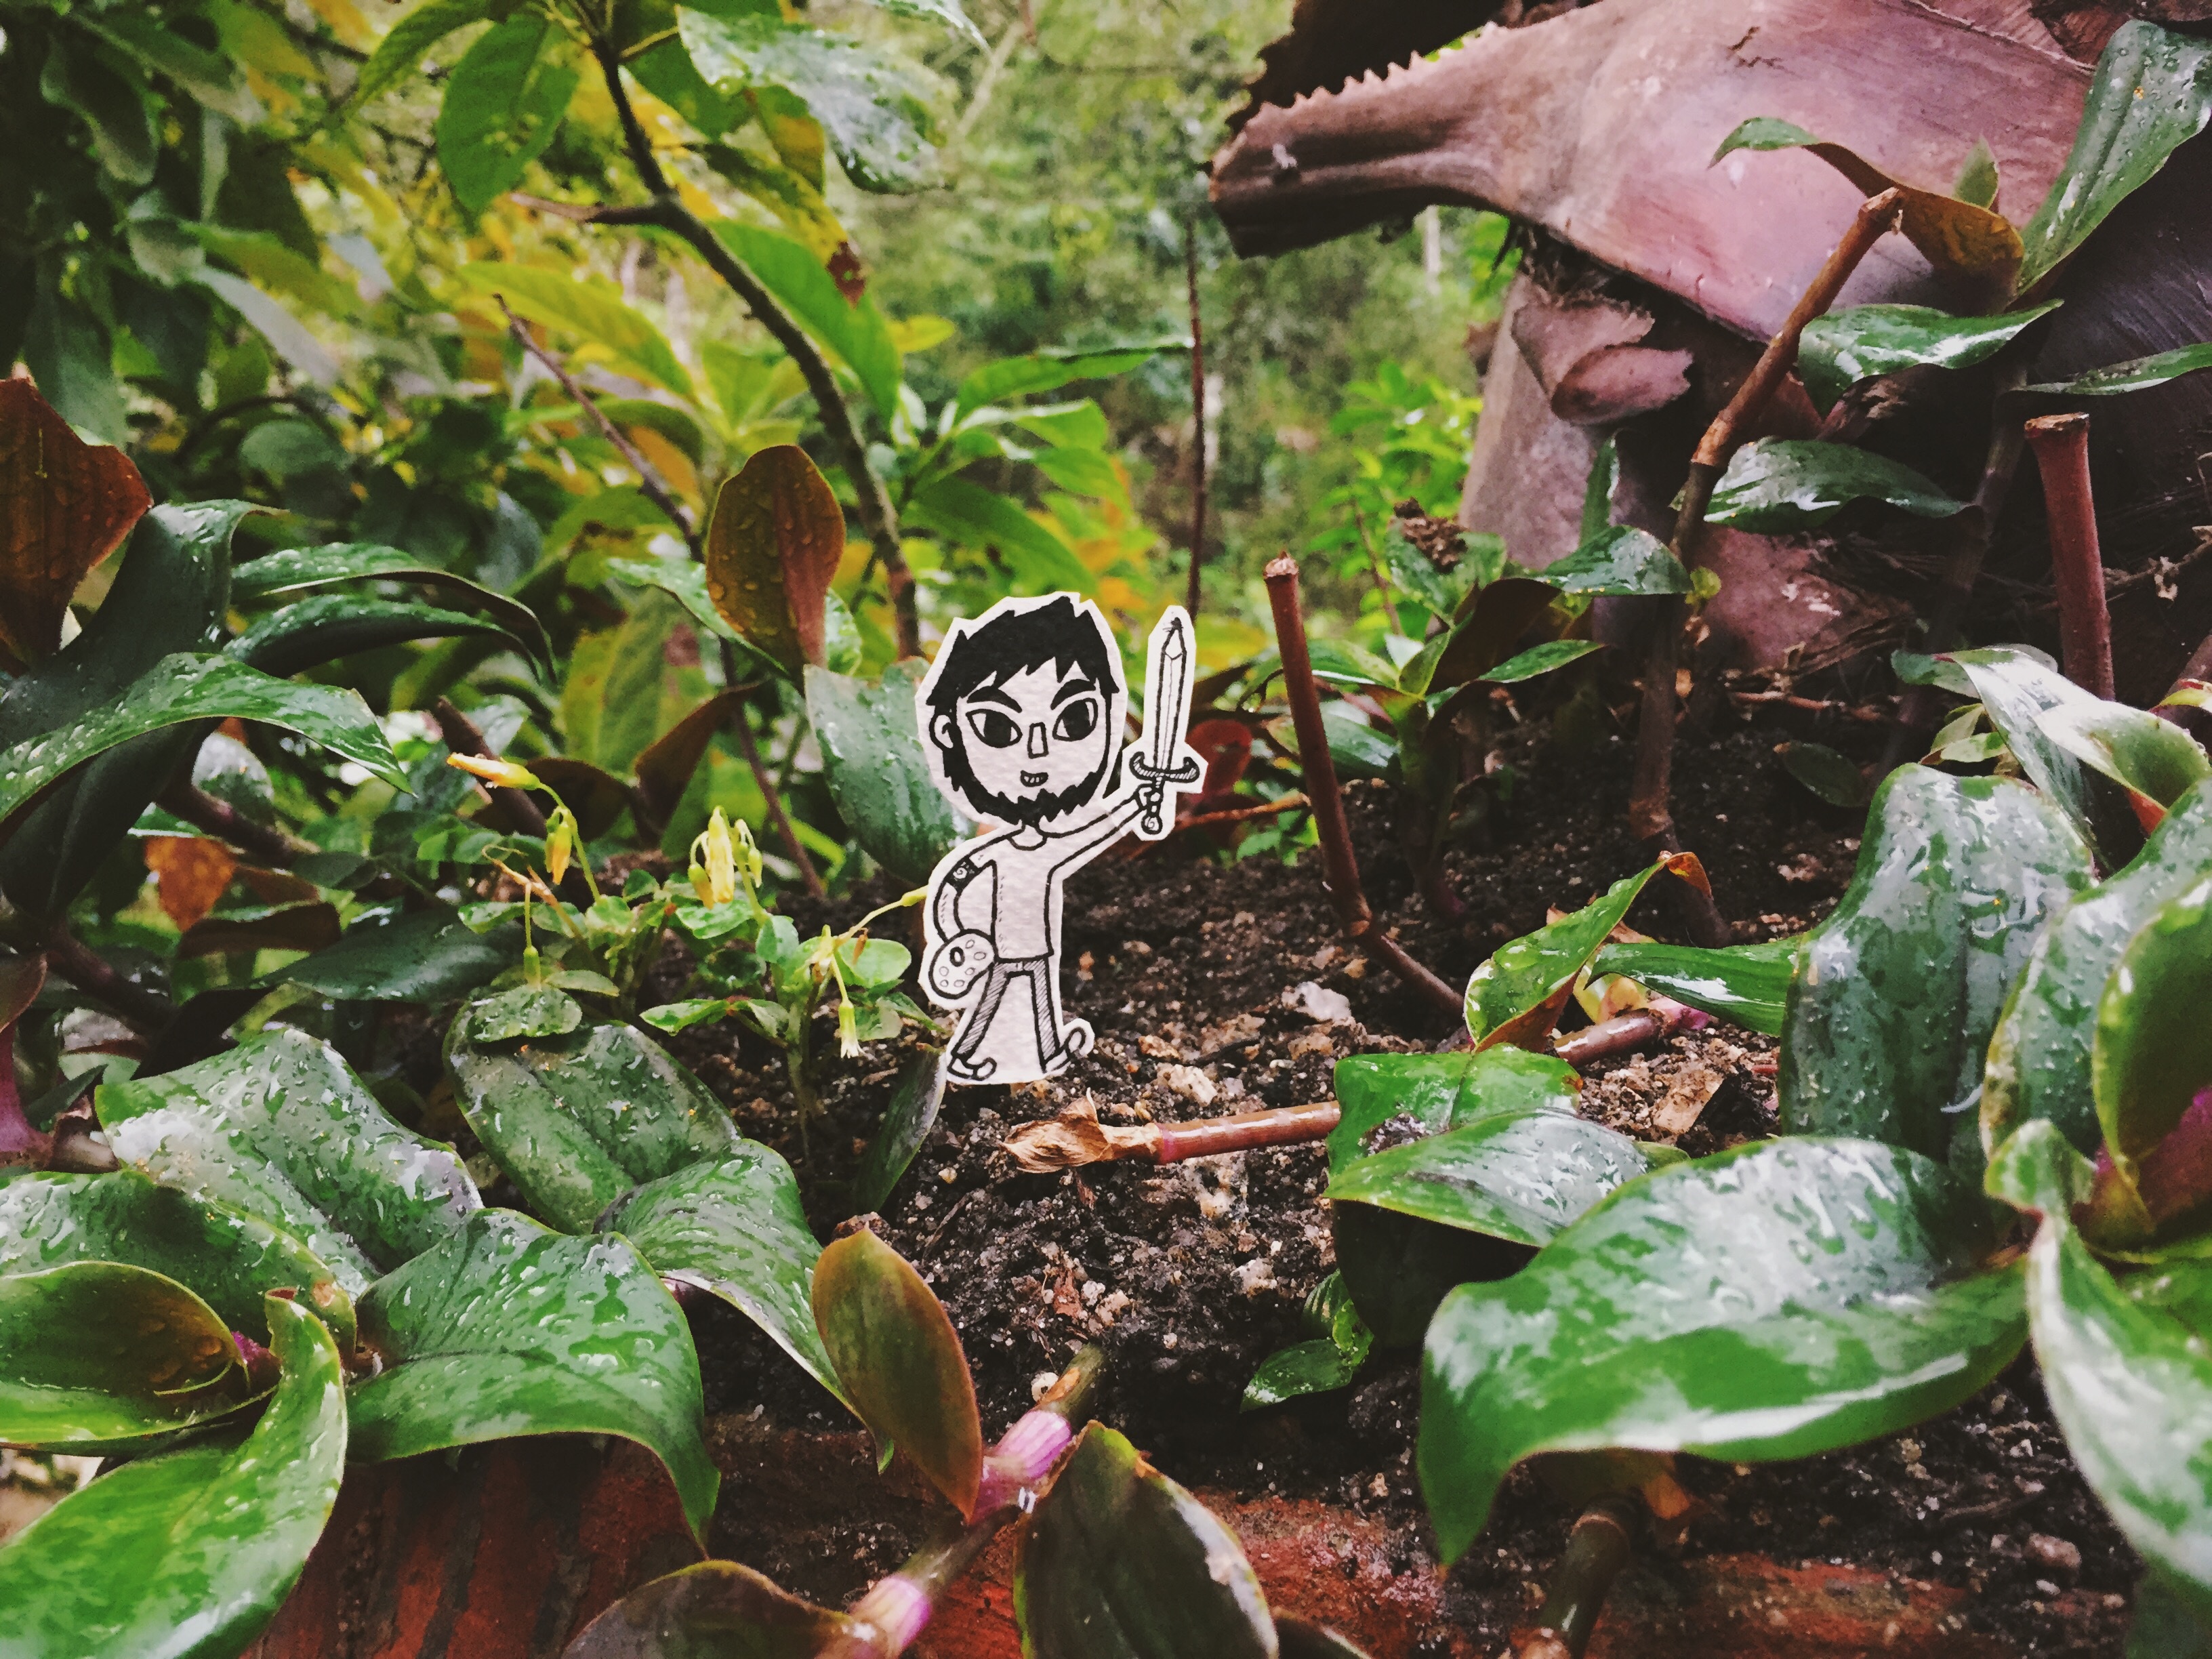
forest, plant, leaf, flower, jungle, botany, garden, flora, rainforest, habitat, flowering plant, natural environment, land plant